Heinrich Schnitger

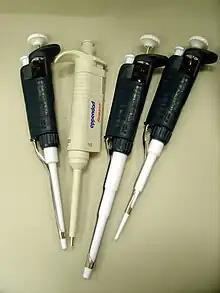
Micropipettes

Heinrich Schnitger (10 May 1925 in Lemgo – 27 August 1964 in Upper Bavaria) was a German physician. He is considered the inventor of the piston stroke Micropipette, a laboratory device for dispensing small amounts of liquid.